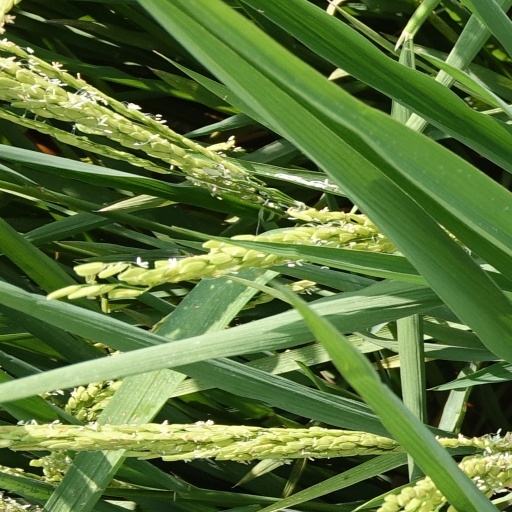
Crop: rice